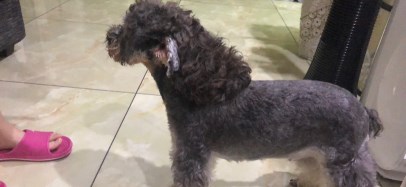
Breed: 2342-n000102-miniature_schnauzer